Carlos Ramírez (BMX rider)

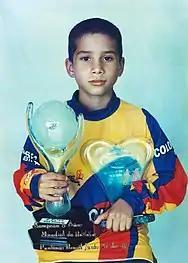

In 2012 he attended his first BMX Cycling World Championship in the junior men's category and was crowned World Champion in Birmingham (United Kingdom). In that same championship he obtained second place in the junior men's time trial modality. Carlos is part of the new generation of national BMX, with the new gold medal in the most important BMX tournament in the world.